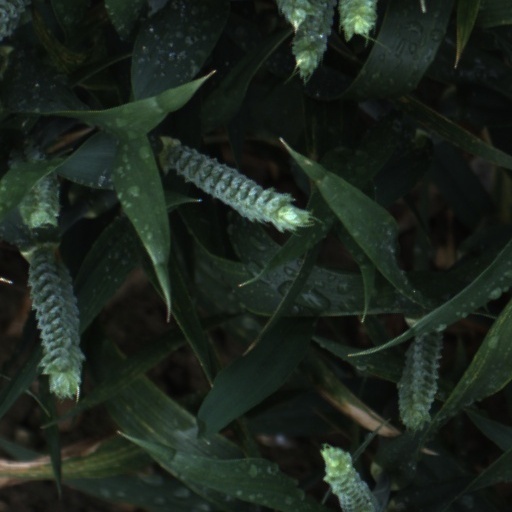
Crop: wheat